Sadou Soloké

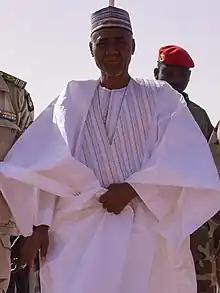
Sadou Soloké

Sadou Soloké is the Governor of the Agadez Region, Niger.